Mexican Revolution

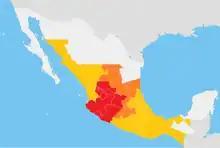
Conflict zones of the Cristero War. Map of Mexico showing regions in which Cristero outbreaks occurred

Even as Carranza's political authority was waning, he attempted to impose a political nobody, Mexico's ambassador to the U.S., Ignacio Bonillas, as his successor. Under the Plan of Agua Prieta, a triumvirate of Sonoran generals, Álvaro Obregón, Plutarco Elías Calles, and Adolfo de la Huerta, with elements from the military and labor supporters in the CROM, rose in successful rebellion against Carranza, the last successful coup of the revolution. Carranza fled Mexico City by train toward Veracruz, but continued on horseback and died in an ambush, perhaps an assassination, but also possibly by suicide. Carranza's attempt to impose his choice was considered a betrayal of the Revolution and his remains were not placed in the Monument to the Revolution until 1942.